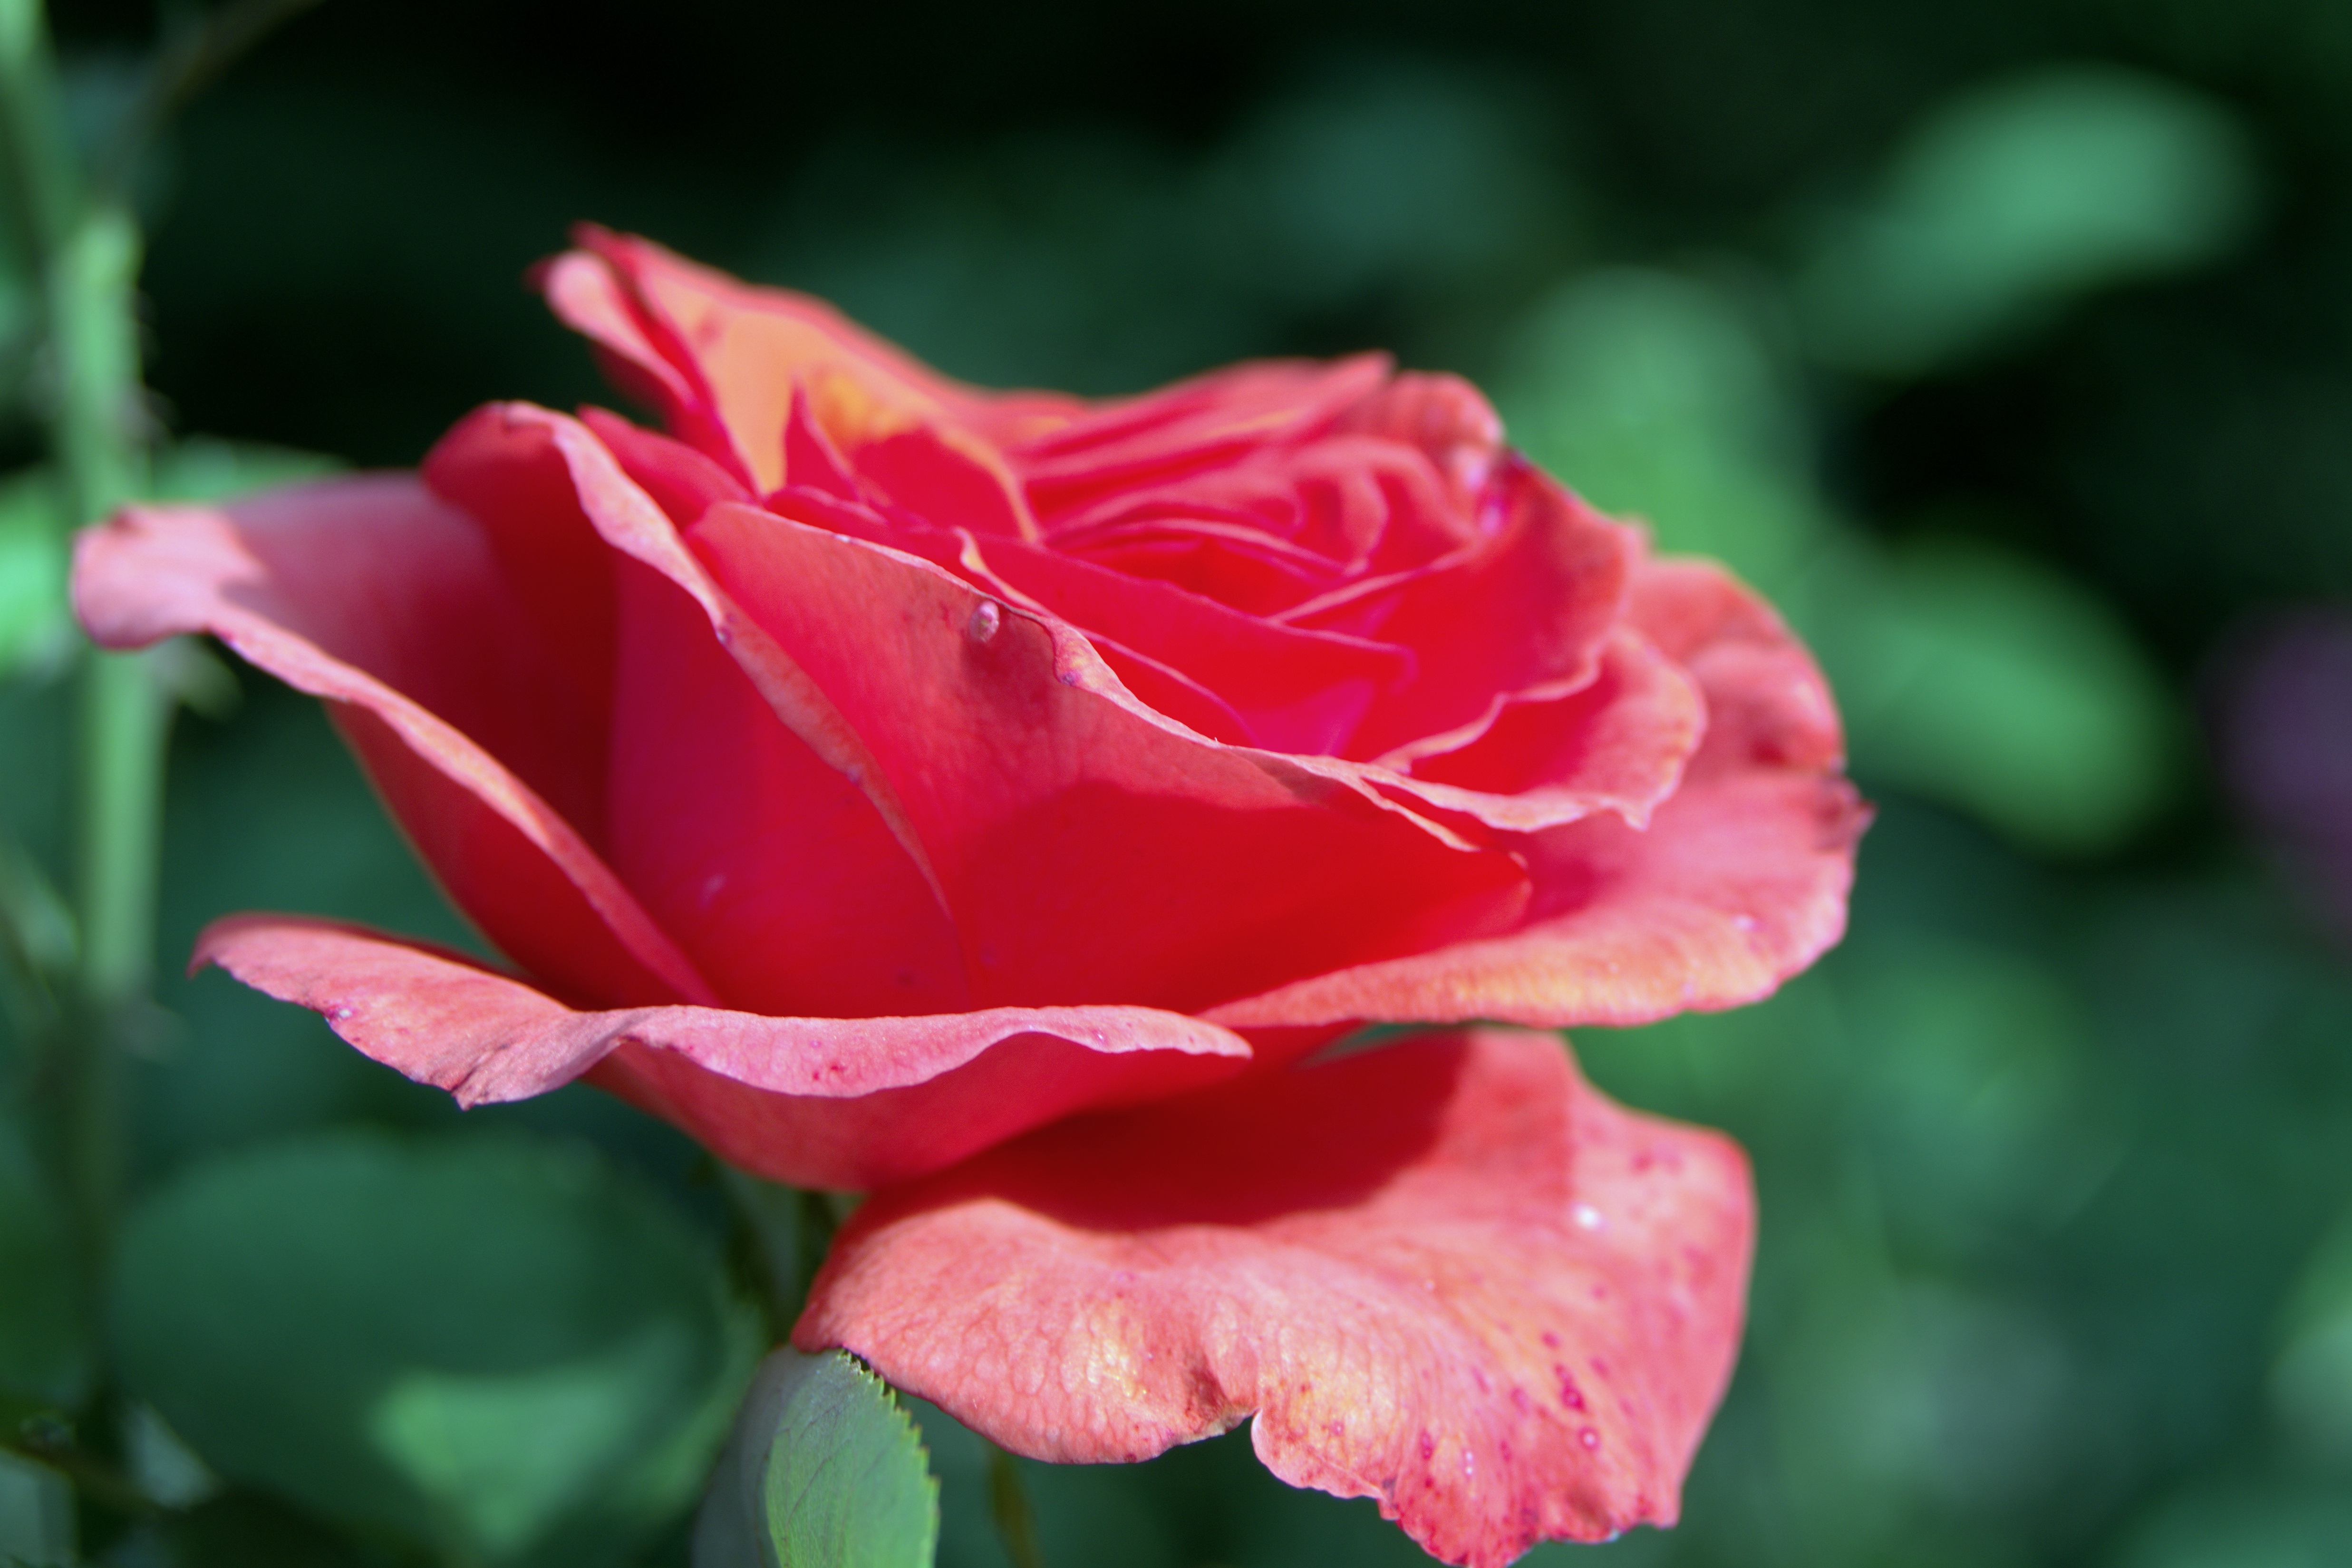
nature, plant, sunlight, tea, flower, petal, profile, love, rose, red, pink, flora, pink rose, the sun, floribunda, macro photography, the rays, pale, valentine's day, flowering plant, garden roses, rose family, jasna, plant stem, land plant, rose order